Flytown

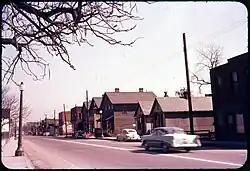
A portion of the neighborhood, approximately 423-471 W. Goodale Street, 1957

Flytown was a neighborhood just northwest of downtown Columbus, Ohio, United States. Flytown encompassed portions of the present-day Arena District and western sections of the Victorian Village. In the 19th century, it was considered the center of the Irish-American community in the city after the arrival of immigrants fleeing the Great Famine, and Naghten Street, now Nationwide Boulevard, was nicknamed the "Irish Broadway".